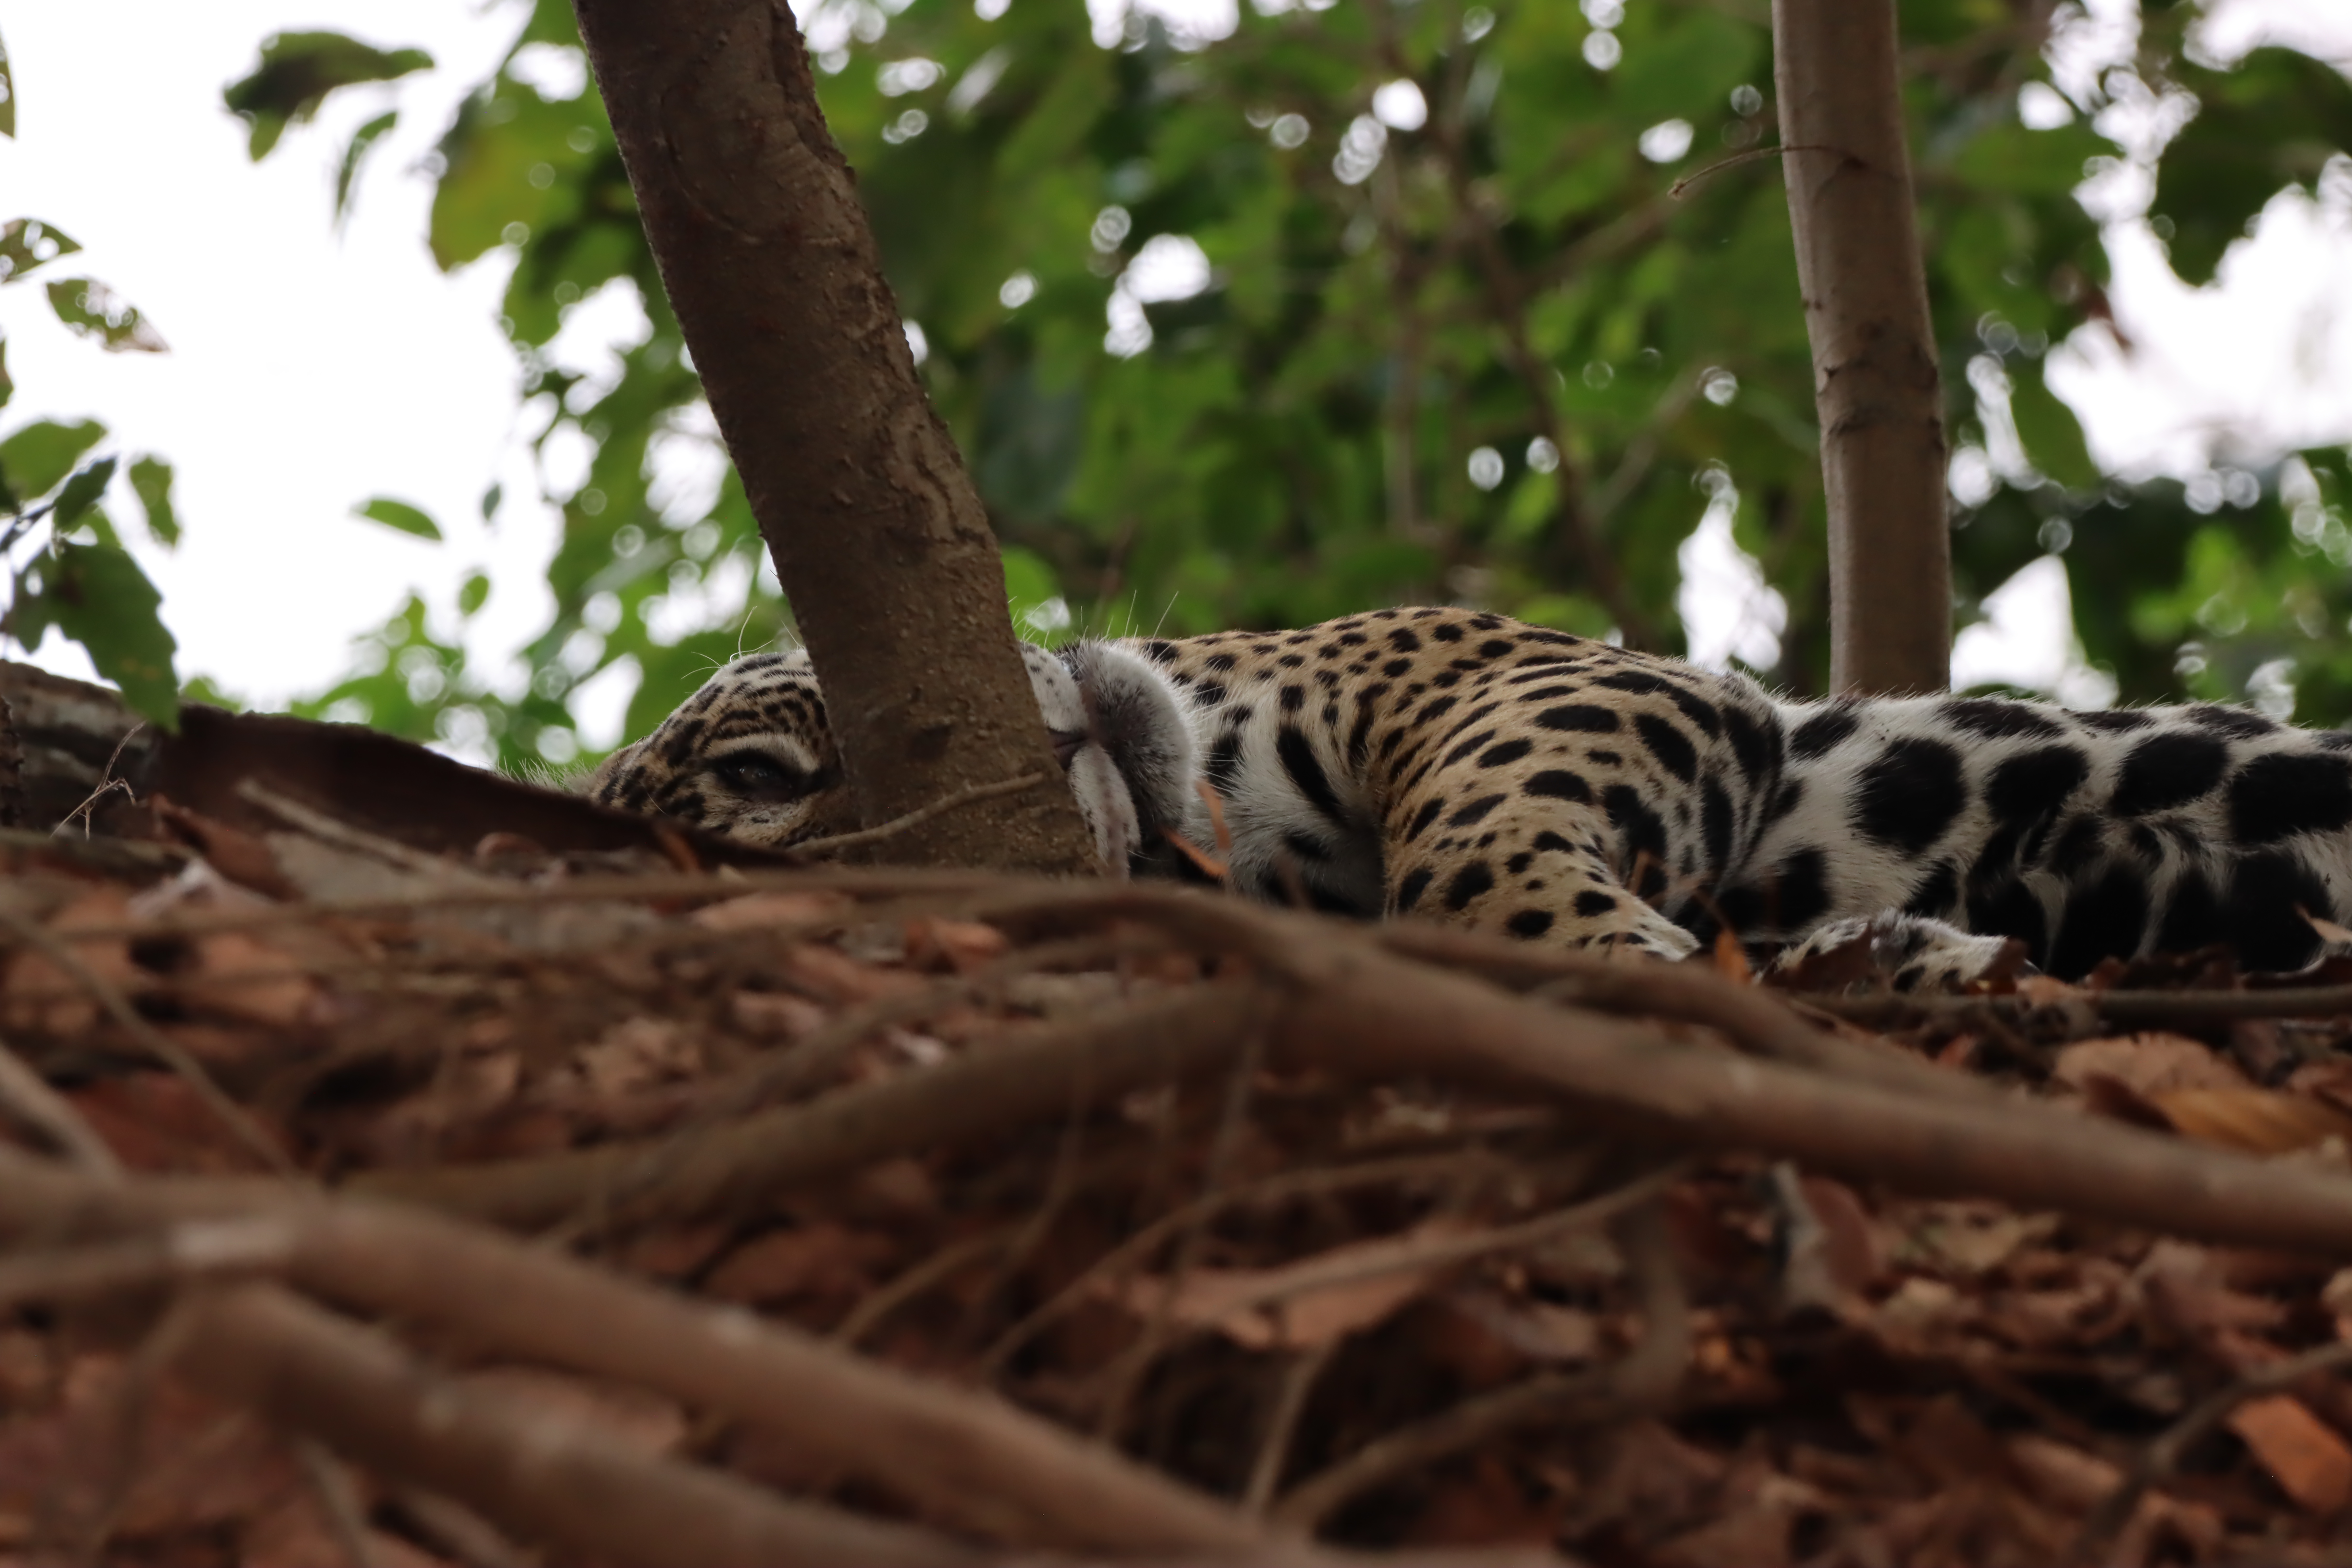
Jaguar: Apeiara